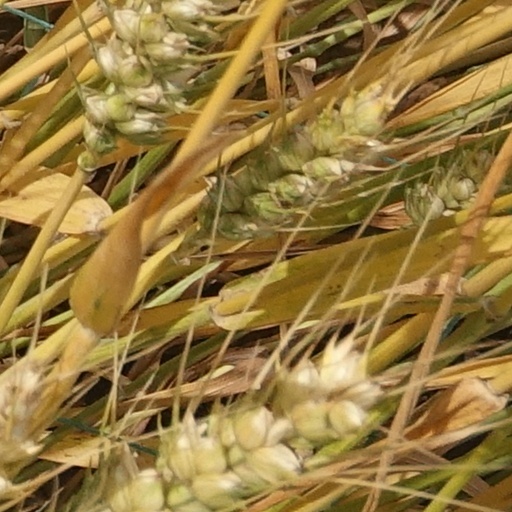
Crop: wheat